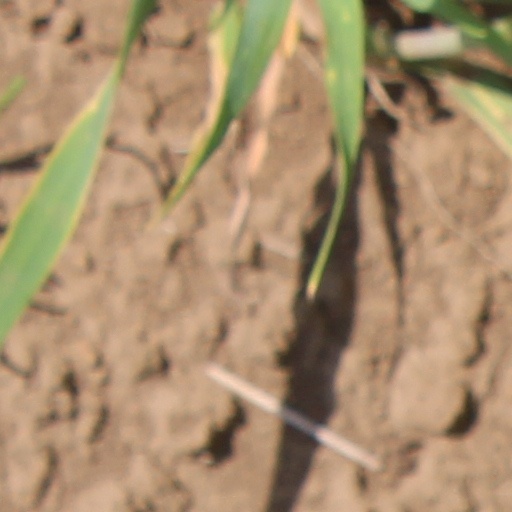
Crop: wheat